Rhinocarcinosoma

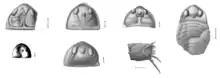
Assortment of fossils, mainly carapaces, of immature "R. cicerops"

"Rhinocarcinosoma" fossils were first found in the Illion Shale of New York State in the United States, and they were first described and discussed in detail in John Mason Clarke's and Rudolf Ruedemann's 1912 "The Eurypterida of New York". The earliest described species of "Rhinocarcinosoma" was "R. cicerops", described by Clarke in 1907 as "Eurypterus"? "cicerops". The species was described based on a single carapace discovered in the Shawangunk grit at Otisville, New York, of Llandovery-Ludlow age (dating not entirely certain but likely only Late Silurian, i.e. Ludlow). Though the specimen was immature, Clarke considered the fossil so unusual, in that the compound eyes were so developed and the ocellar mound was fully developed despite the specimen being immature, that he named a new species.